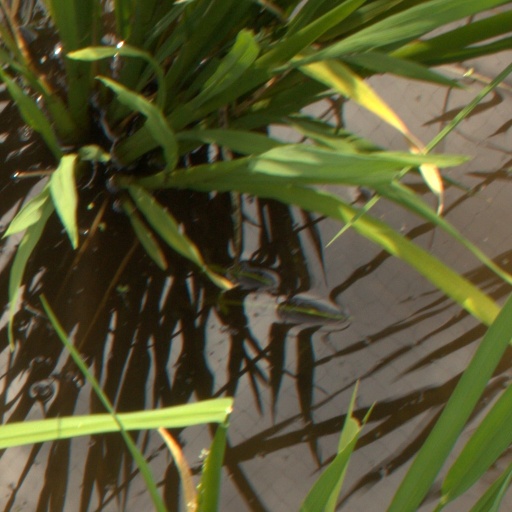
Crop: rice